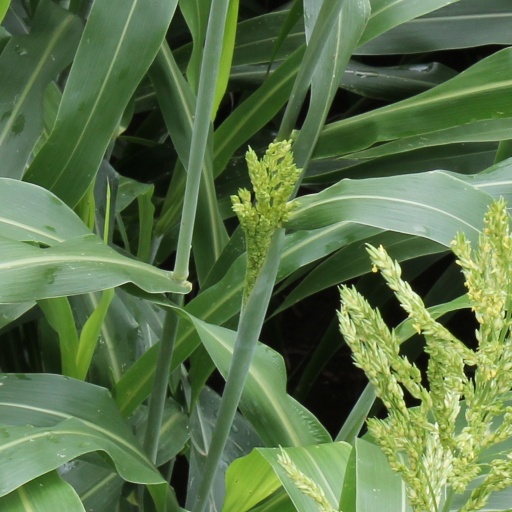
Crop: sorghum